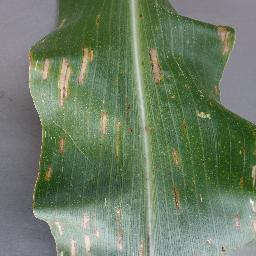
Label: Corn_(Maize)___Gray_Leaf_Spot_(Cercospora)